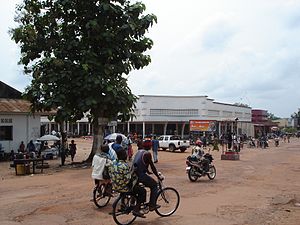
Mbandaka
Centrum i Mbandaka 2008
Mbandaka er en by i den vestlige del af Demokratiske Republik Congo, med et indbyggertal på cirka 729.000. Byen, der ligger på breden af Congofloden, blev grundlagt i 1883 af den opdagelsesrejsende Henry Morton Stanley.